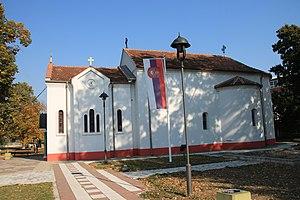
L'église Saint-Michel de Jagodina est une église orthodoxe serbe située à Jagodina et dans le district de Pomoravlje en Serbie. Elle est inscrite sur la liste des monuments culturels protégés de la République de Serbie.